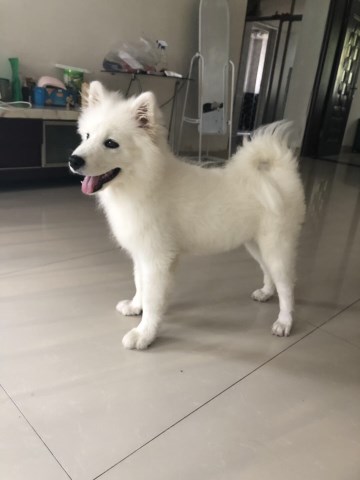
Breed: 2192-n000088-Samoyed